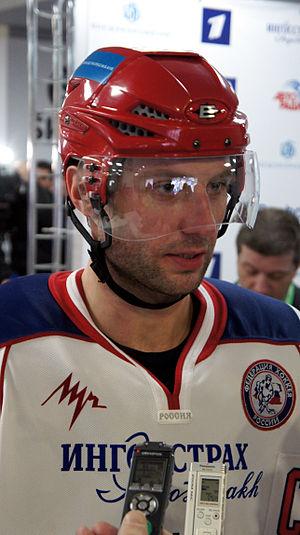
Alekseï Alekseïevitch Morozov - en russe : Алексе́й Алексе́евич Моро́зов et en anglais : Aleksey Morozov - est un joueur professionnel russe de hockey sur glace. Il évolue au poste d'ailier.
Ievgueni Vladimirovitch Malkine – forme de la transcription du russe en français de son patronyme original en alphabet cyrillique russe : Евгений Владимирович Малкин et également appelé en anglais : Evgeni Malkin – est un joueur professionnel russe de hockey sur glace qui joue principalement à la position centre mais a déjà évolué en tant qu'ailier. Il rejoint l'Amérique du Nord et la Ligue nationale de hockey pour la saison 2006-2007 après avoir été repêché à la seconde position en 2004 par les Penguins de Pittsburgh. Avec eux, il remporte la Coupe Stanley en 2008-2009 en étant sacré meilleur pointeur de la saison et meilleur joueur des séries éliminatoires. Il remporte également deux nouvelles Coupes Stanley en 2016 et 2017.